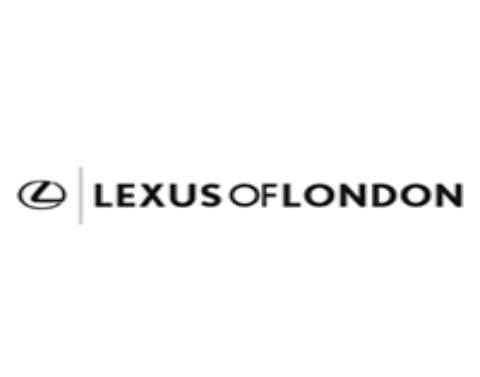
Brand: lexus-2
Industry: Transportation